Juliette Crosby

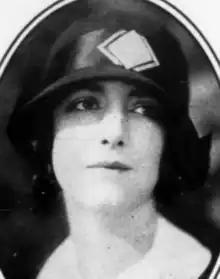
Juliette Crosby, from a 1924 publication

Juliette Crosby (September 14, 1895 – May 1, 1969) was an American actress and debutante. She is perhaps best remembered for originating the role of Velma Kelly in "Chicago" in 1926.